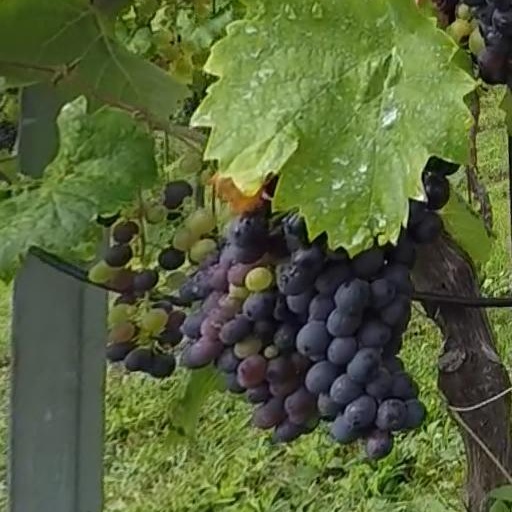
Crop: grape